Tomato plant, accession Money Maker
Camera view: horizontal (90 deg, fisheye); turntable rotation: 270 degrees
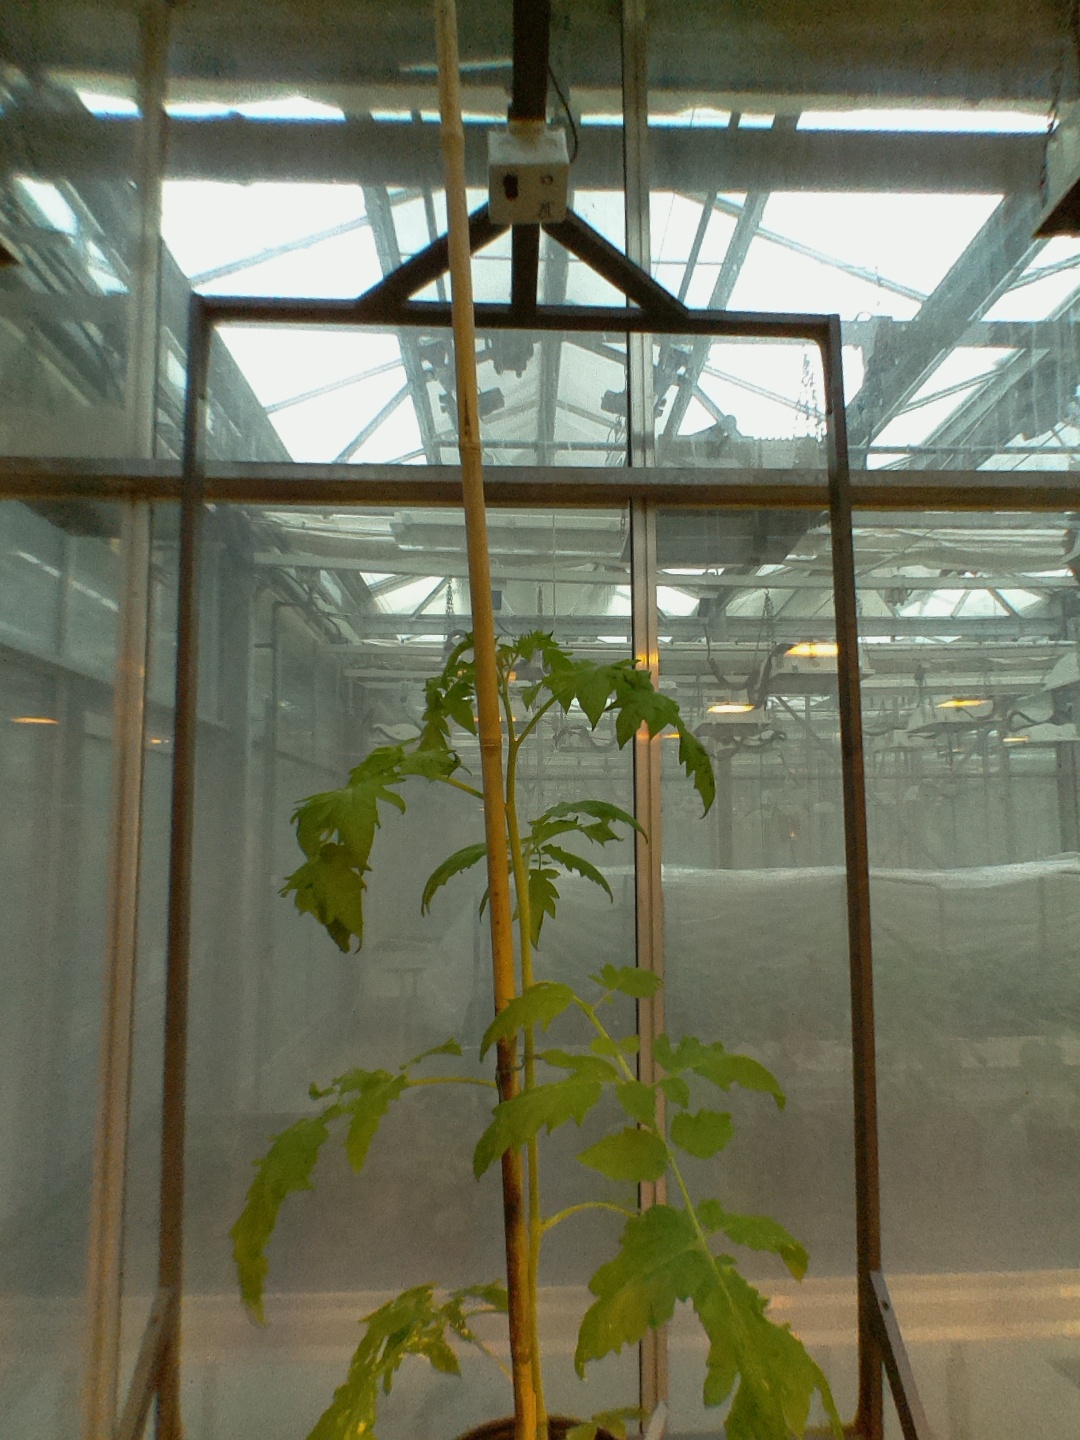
BBCH growth stage 15: 10 of true leaves visible